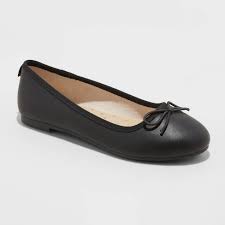
Label: Ballet Flat